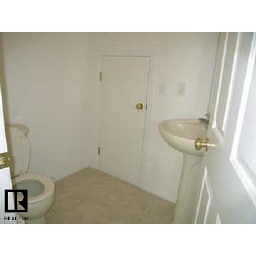
Ground floor half bath with storage area behind the door in the centre of the picture.